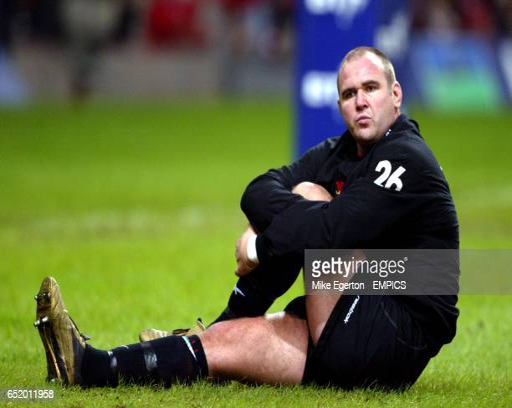
rugby player stretches out before the game